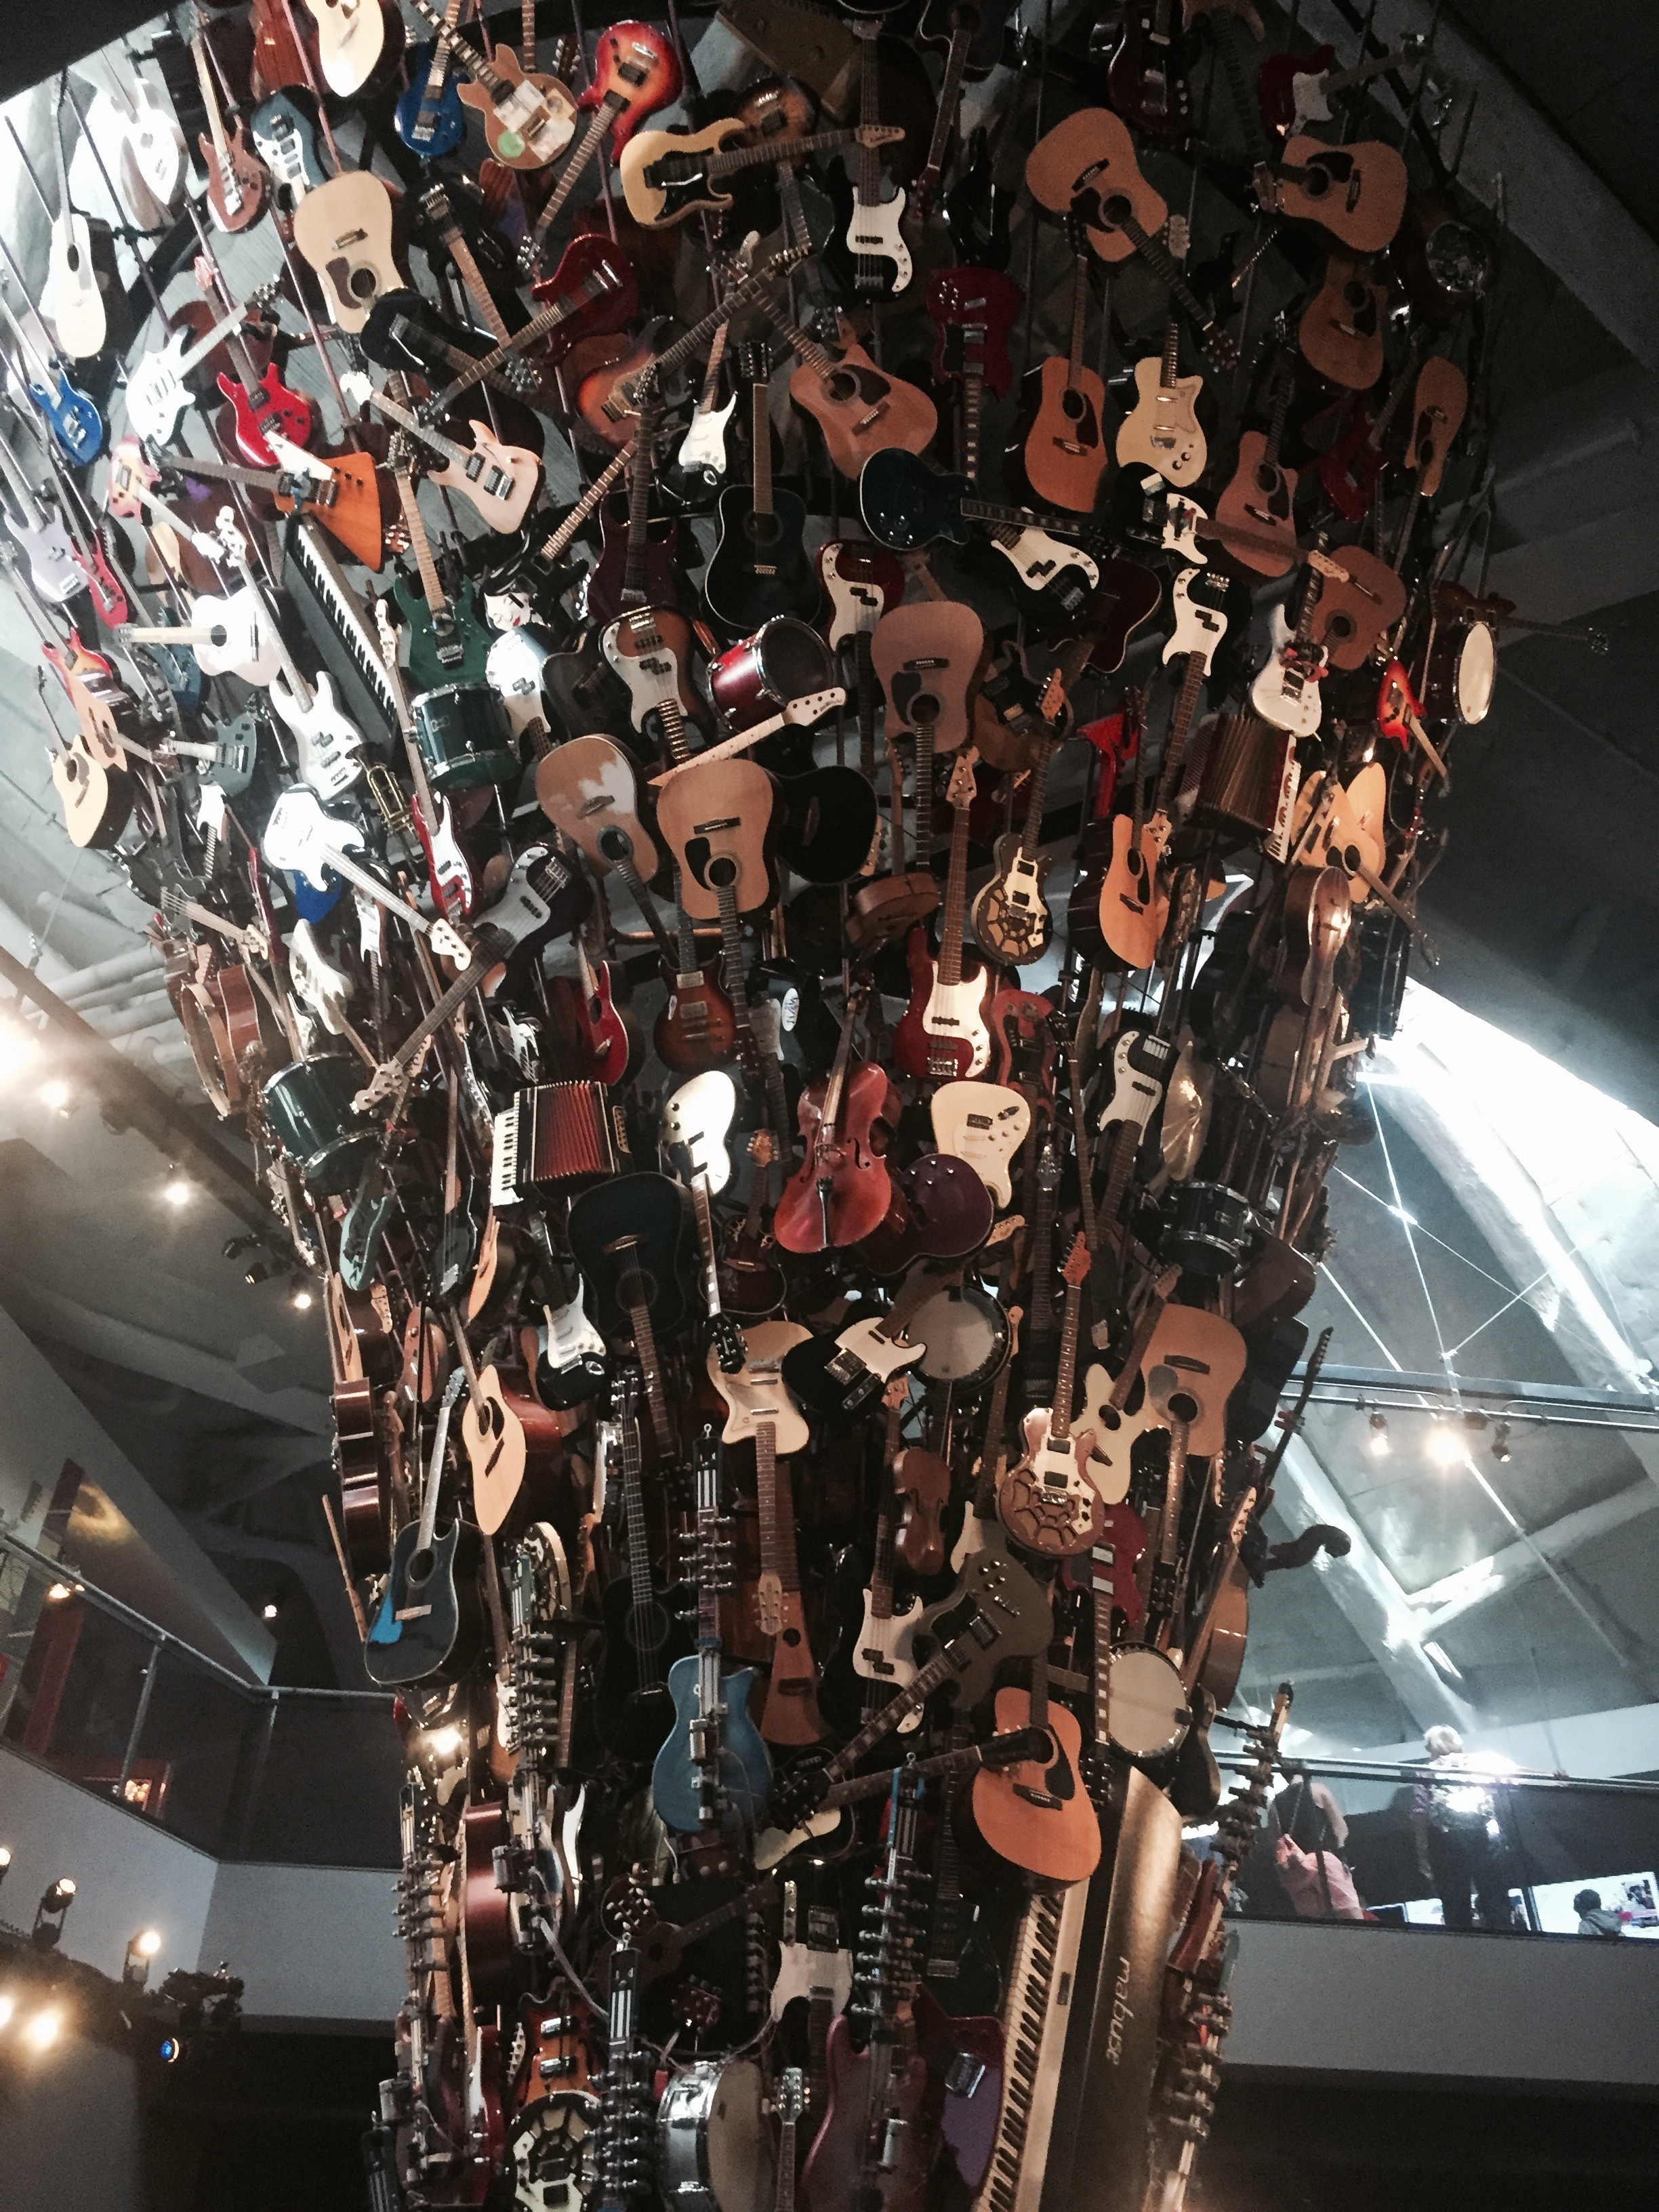
guitar, vehicle, museum, equipment, artist, art, musical, comics